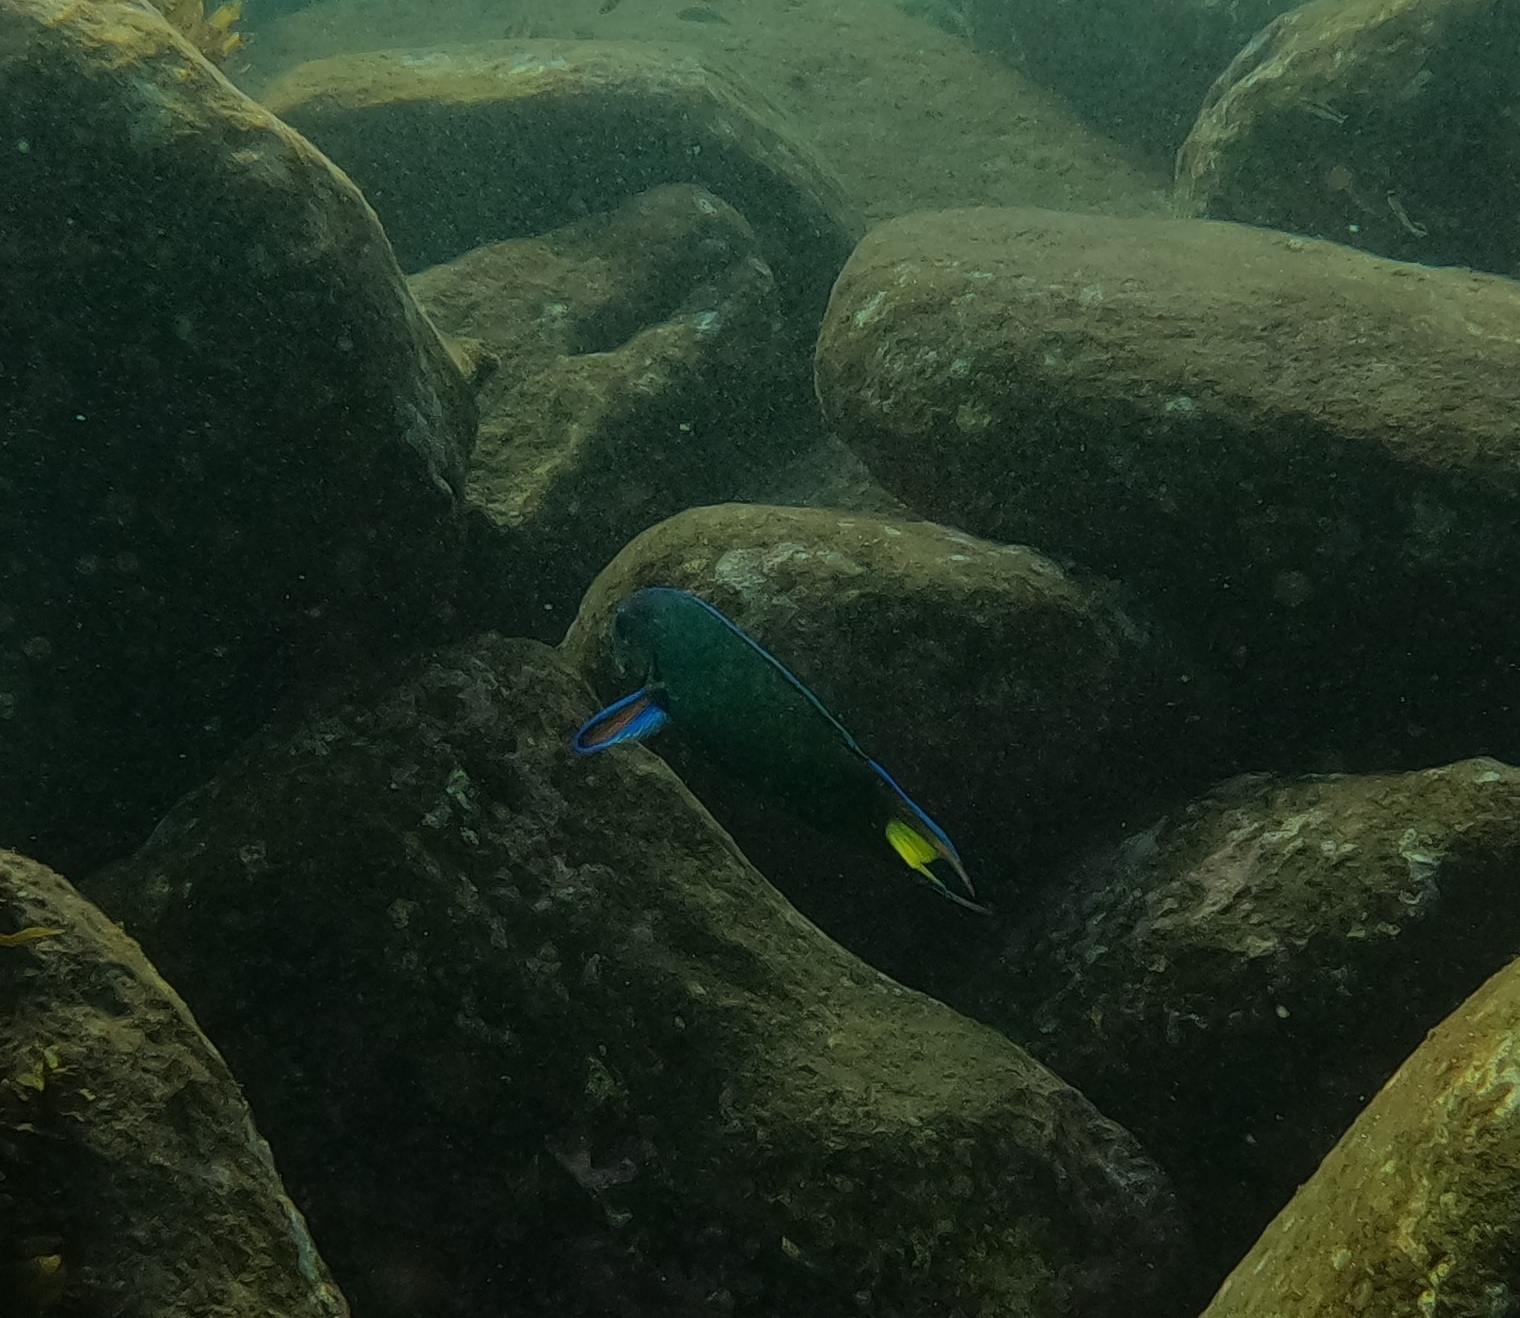
Thalassoma lunare (Moon Wrasse)